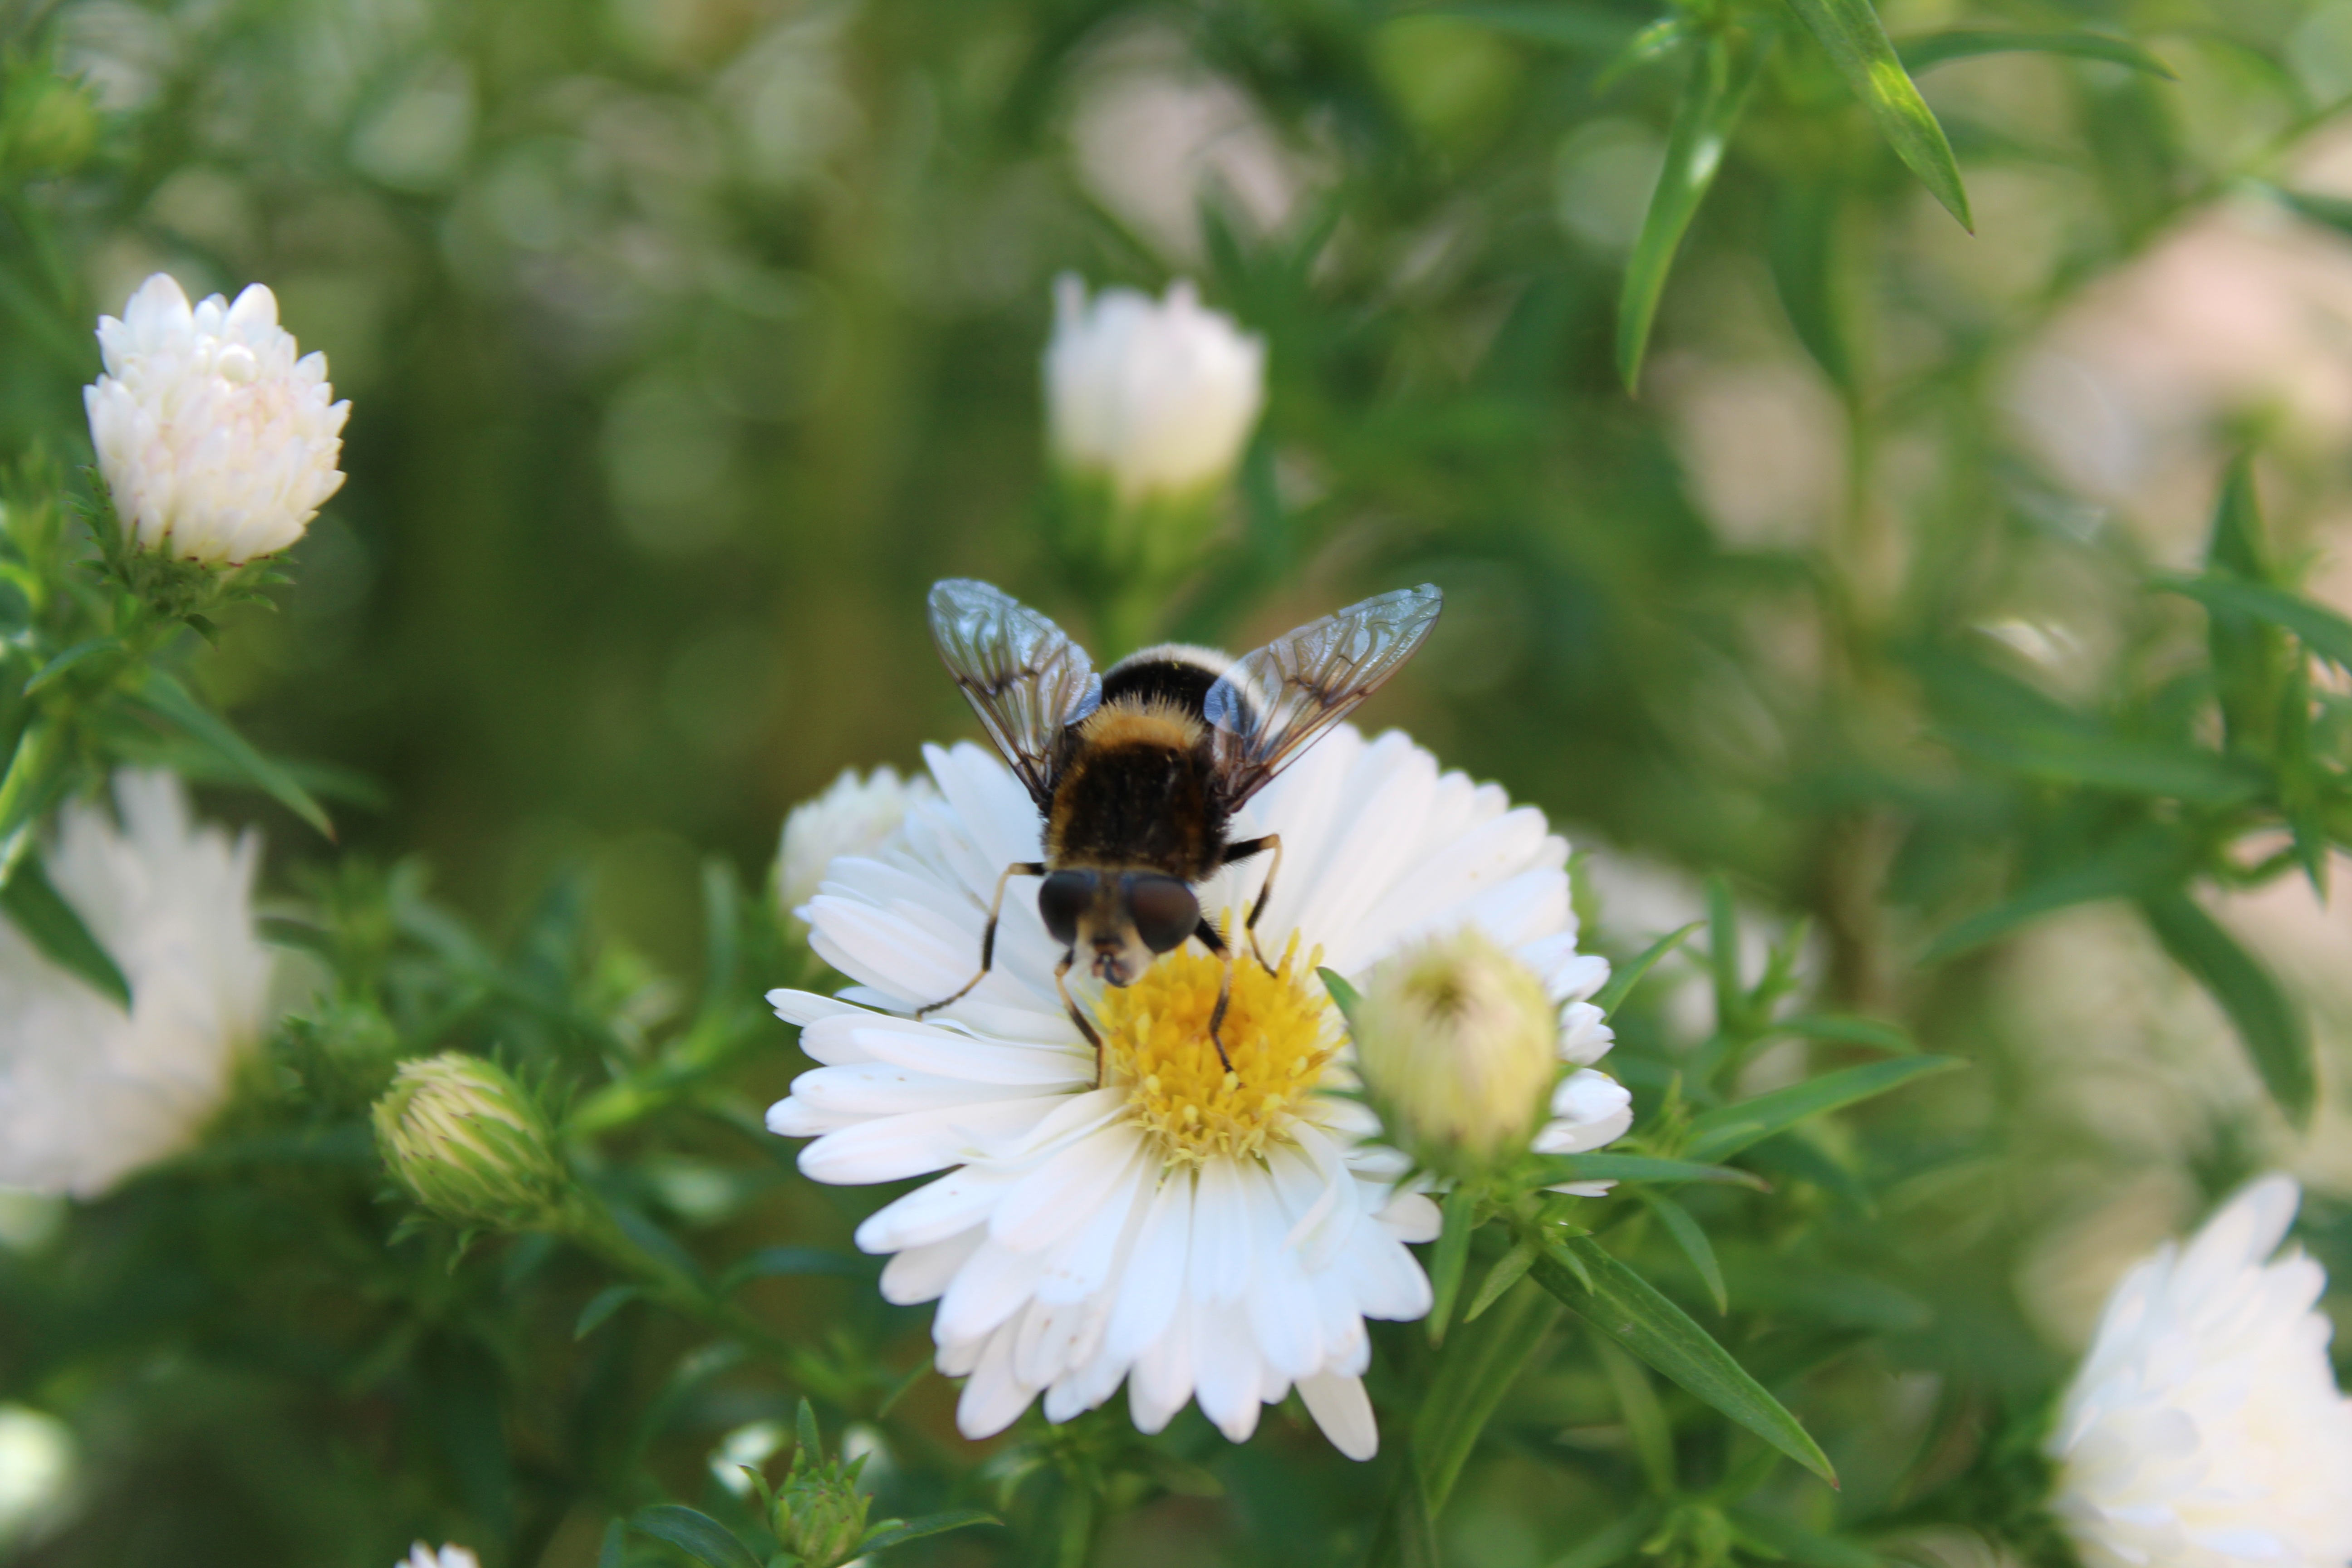
nature, blossom, plant, white, meadow, flower, bloom, animal, summer, wildlife, pollination, insect, botany, close, flora, fauna, invertebrate, wildflower, bee, bumblebee, wildlife photography, nectar, flight insect, macro photography, honey bee, pollinator, food intake, membrane winged insect